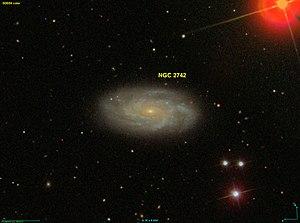
Image créée à l'aide du logiciel Aladin Sky Atlas du Centre de Données astronomiques de Strasbourg et des données publiques en format FIT de SDSS (Sloan Digital Sky Survey).
NGC 2742 est une galaxie spirale située dans la constellation de la Grande Ourse à environ 59 millions d'années-lumière de la Voie lactée. Cette galaxie a été découverte par l'astronome germano-britannique William Herschel en 1790. Cette galaxie a aussi été observée par l'astronome britannique John Herschel le 30 mars 1832 et elle a été ajoutée plus tard au catalogue NGC sous la cote NGC 2816.